Robert M. La Follette

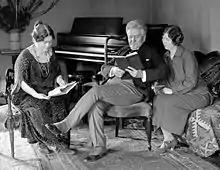
Refer to the caption

La Follette retained influence in Wisconsin after the war, and he led a progressive delegation to the 1920 Republican National Convention. Nationwide, however, the Republican Party had increasingly embraced conservatism, and La Follette was denounced as a Bolshevik when he called for the repeal of the 1920 Esch–Cummins Act. After the Republican Party nominated conservative senator Warren G. Harding, La Follette explored a third-party presidential bid, though he ultimately did not seek the presidency because various progressive groups were unable to agree on a platform. After the 1920 presidential election, which was won by Harding, La Follette became part of a "farm bloc" of congressmen who sought federal farm loans, a reduction in tariff rates, and other policies designed to help farmers. He also resisted the tax cuts proposed by Secretary of the Treasury Andrew Mellon, and his opposition helped prevent Congress from cutting taxes as deeply as had been proposed by the secretary of the treasury.